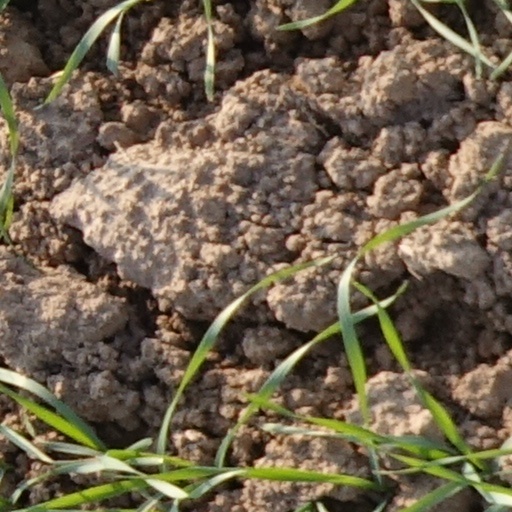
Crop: wheat